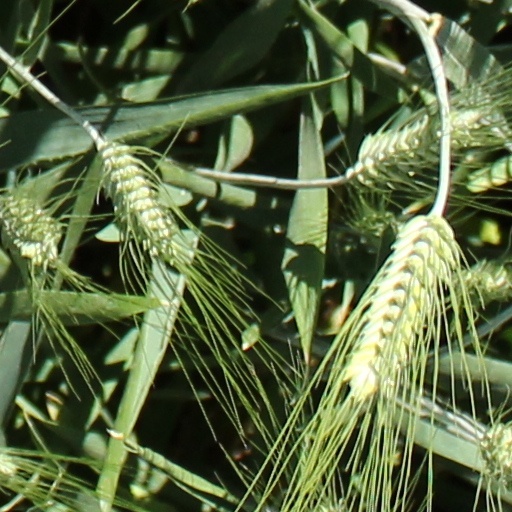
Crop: wheat